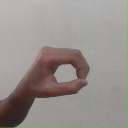
अक्षर: औ